StreetScooter

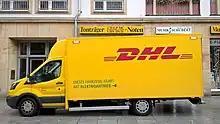
StreetScooter Work XL

Shown in September 2016 at the IAA Commercial Vehicles trade fair, the Work L prototype is a longer and slightly higher vehicle with almost double the cargo volume. The current models with a 40 kWh battery reach 120 km/h and have a claimed range of 158 km (WLTP), with cargo volume and a load of 1,220-1,252 kg. According to the current (2020) price list, the chassis cab model costs 43,350 EUR and the box truck model costs 47,650 EUR (excl. VAT).